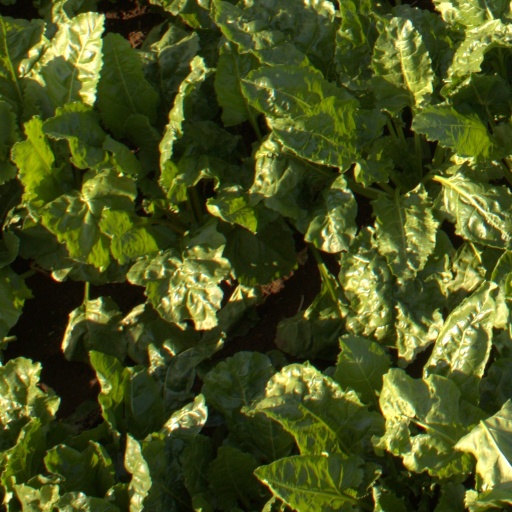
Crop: sugar beet